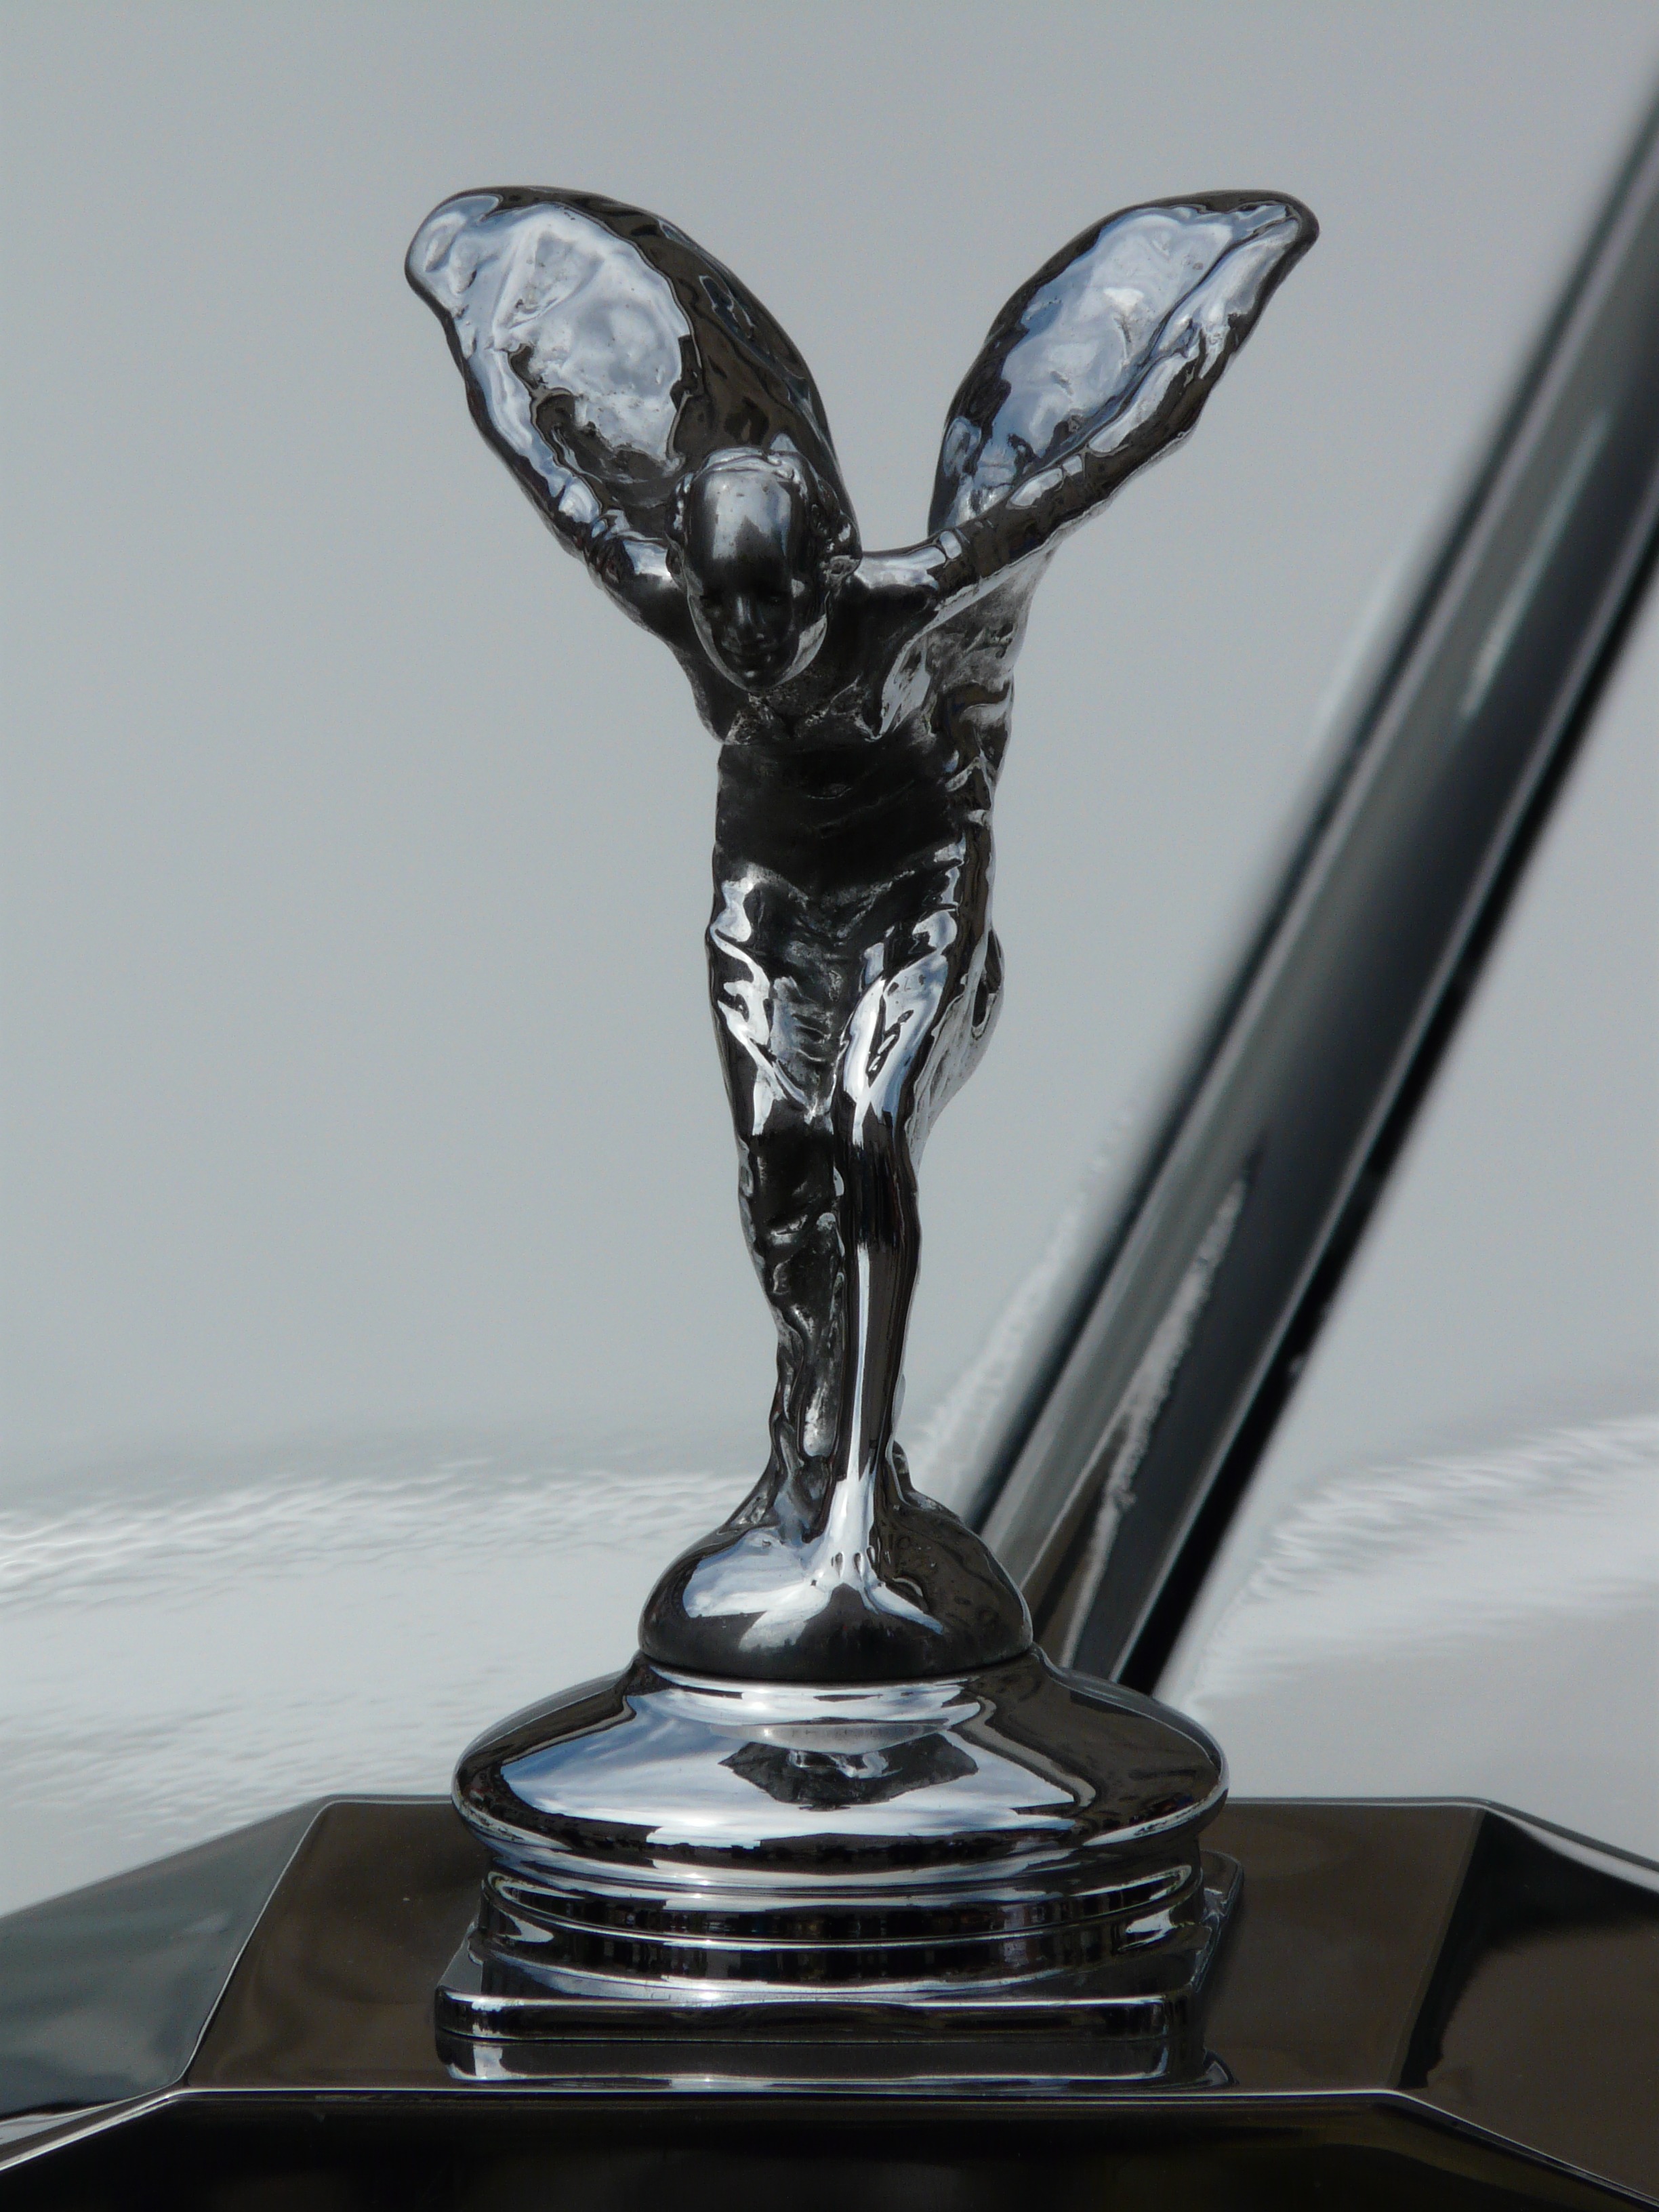
wheel, glass, statue, vehicle, metal, auto, material, automotive, ornament, rolls royce, sculpture, chrome, figure, silver, trophy, cool figure, spirit of ecstasy, distinguishing